Norfolk Militia

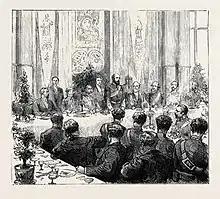
Period print of the Prince of Wales attending a Mess Dinner at the Yarmouth New Assembly Rooms.

However, the Peace of Amiens was short-lived and Britain declared war on France once more on 18 May 1803, the West and East Norfolk regiments having already been re-embodied at Yarmouth, East Dereham and Swaffham on 21 March. In June 1804 the West and East Norfolks, with other militia regiments, were stationed at Colchester, using Lexden Heath for parades. On 25 July 1804 the two regiments marched from Colchester barracks and arrived at Coxheath Camp in Kent on 27 July after a rapid and fatiguing march. The East and West Norfolks with the Royal Buckinghamshire Militia formed Maj-Gen Baird's Brigade.